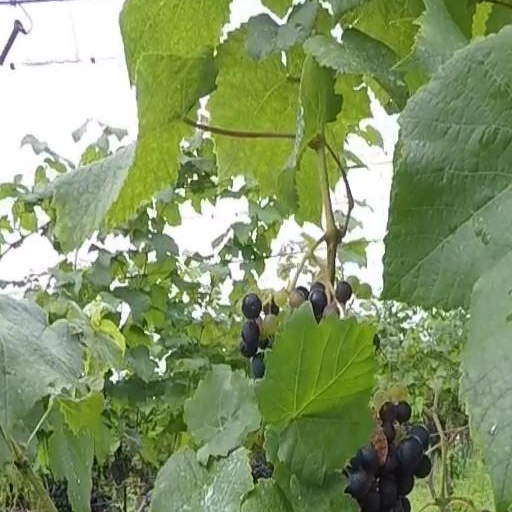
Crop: grape